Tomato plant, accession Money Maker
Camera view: vertical (180 deg); turntable rotation: 0 degrees
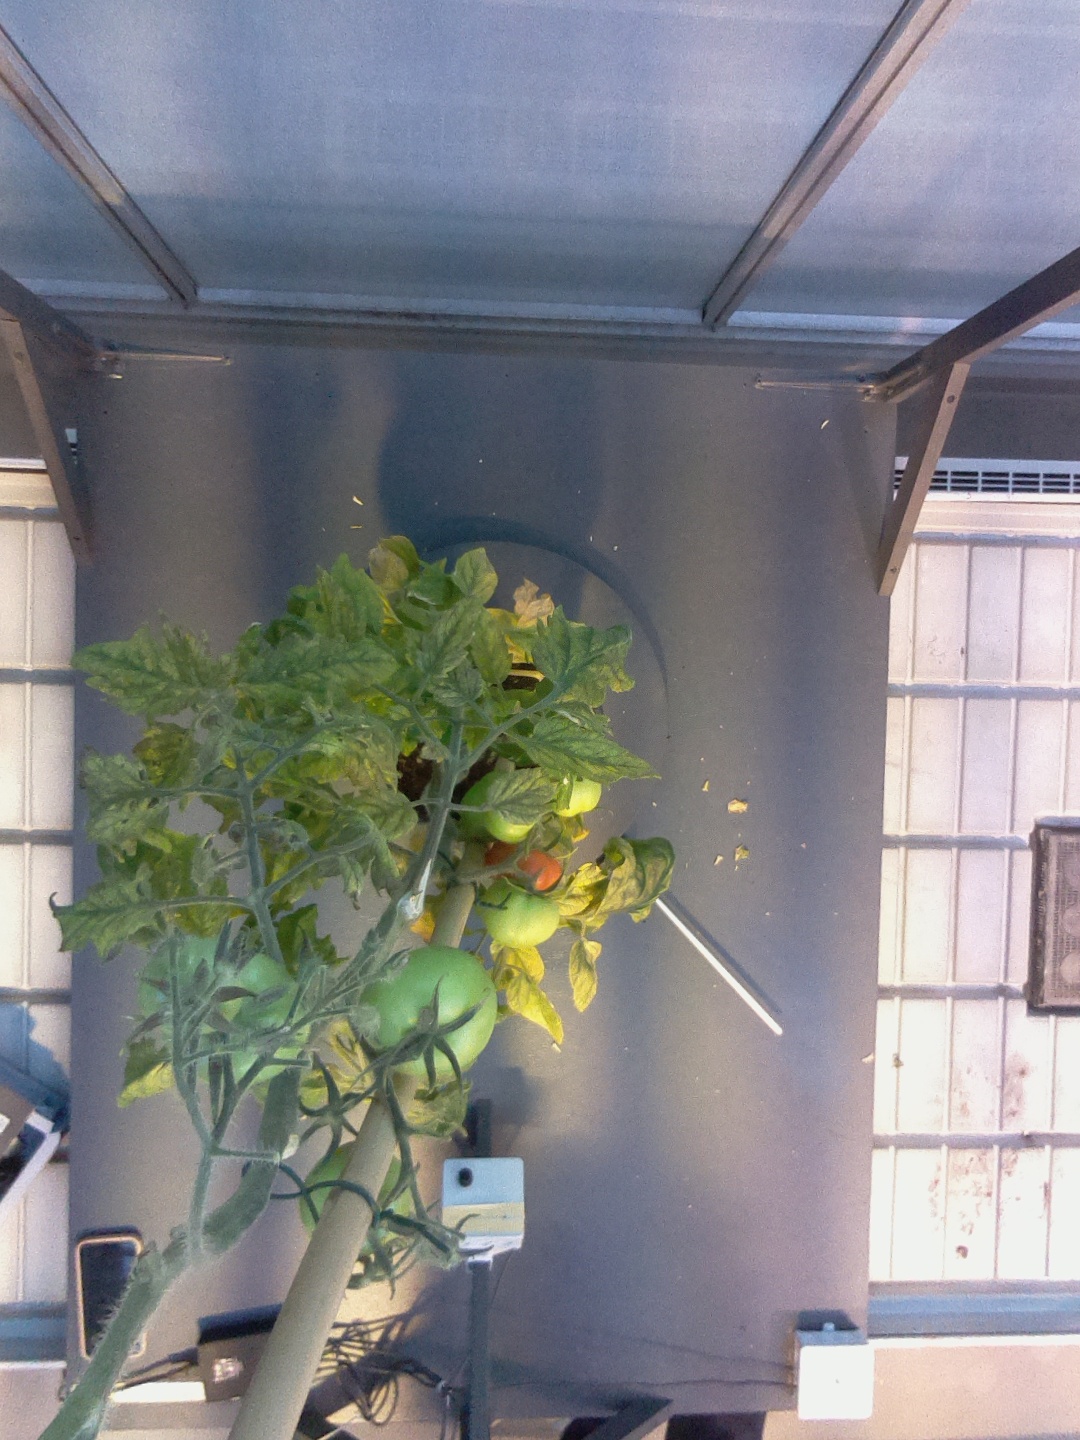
BBCH growth stage 81: 10%-20% of fruits show typical fully ripe color